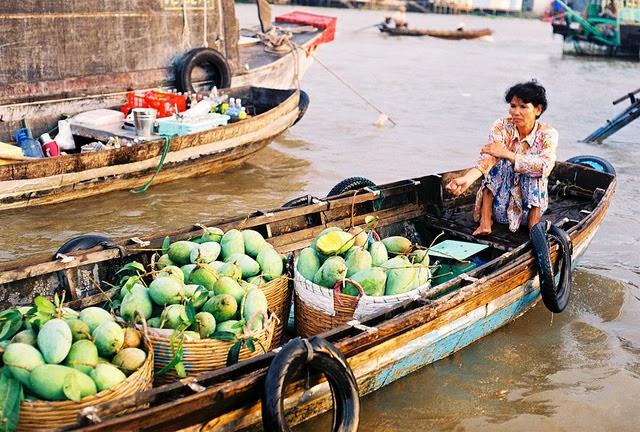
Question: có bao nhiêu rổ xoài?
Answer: có bốn rổ